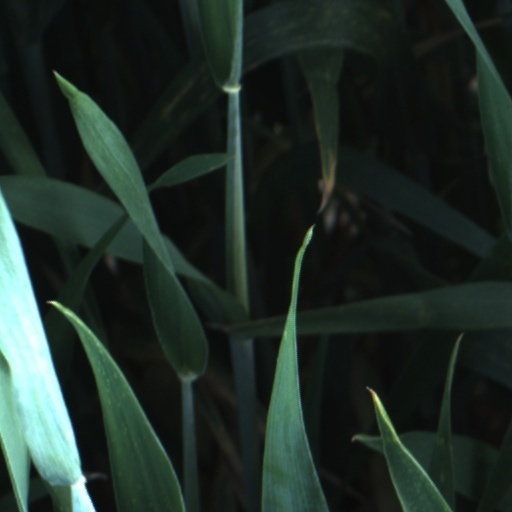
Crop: wheat